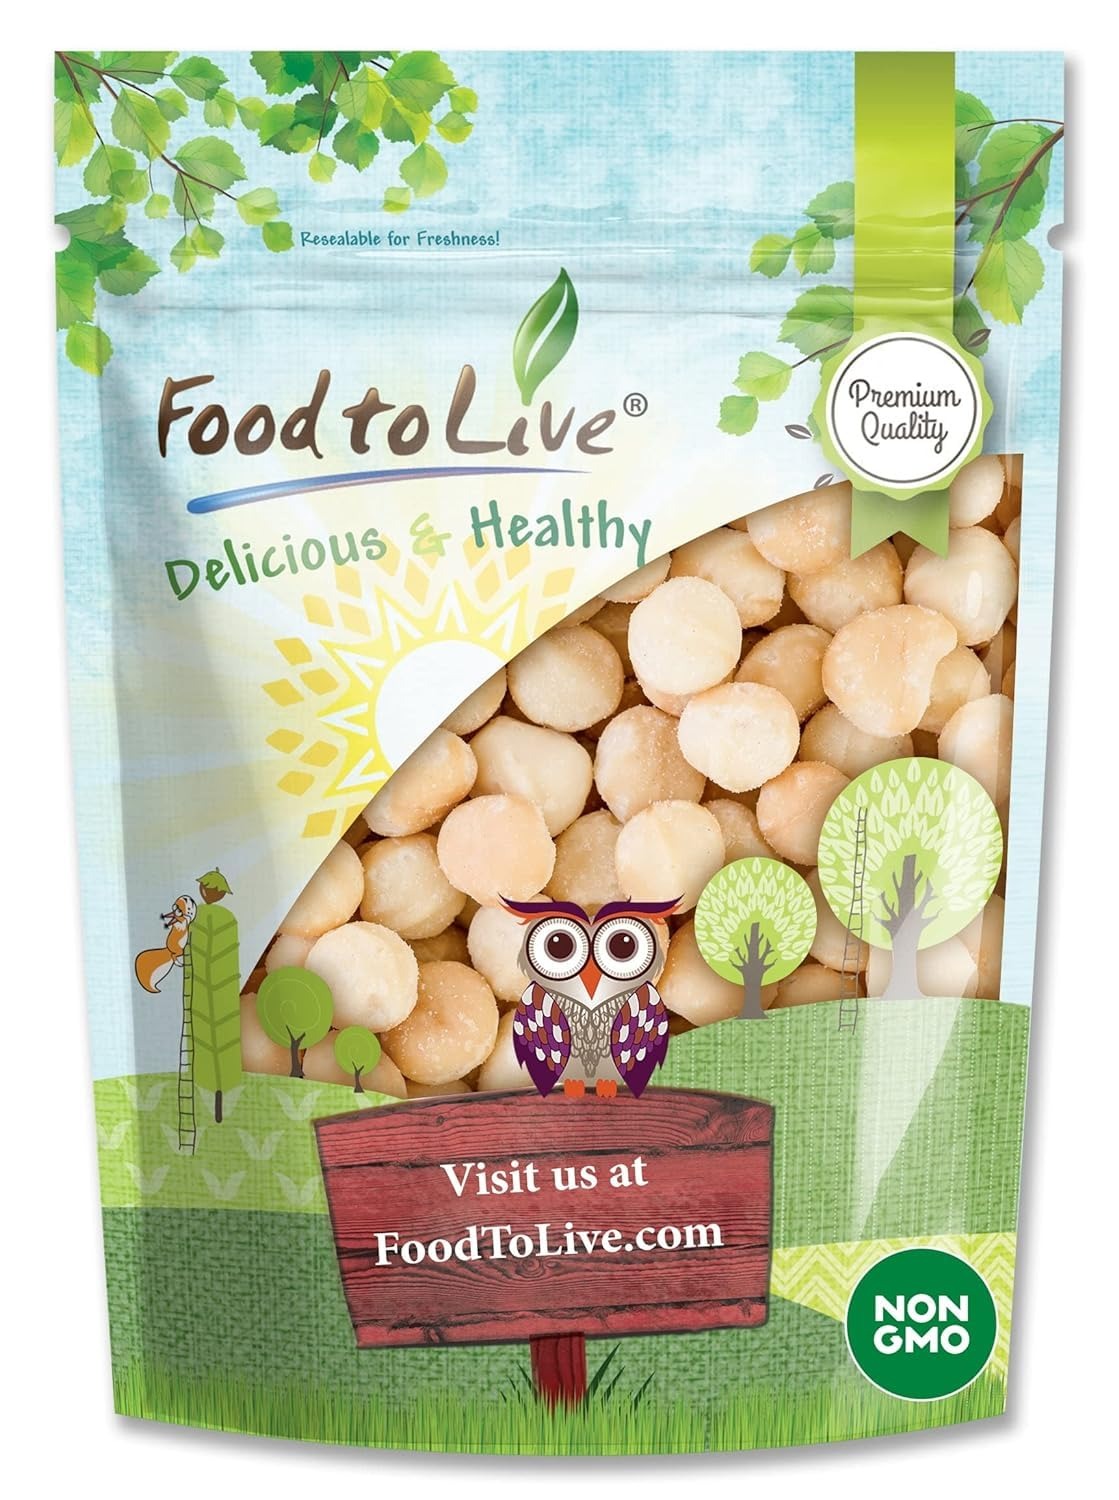
Item Name: Food to Live Whole Macadamia Nuts, 4 Pounds – Non-GMO Verified, Raw, Unsalted, Unroasted, Keto Friendly, Kosher, Vegan, Bulk, Great as Snack and for Baking, Good Source of Manganese, Thiamin, & Copper
Bullet Point 1: ✔️ NON-GMO VERIFIED & KOSHER: These whole Macadamia Nuts by Food to Live are Non-GMO Verified, 100 % Raw, Kosher, Vegan and do not contain trans-fat and cholesterol.
Bullet Point 2: ✔️ HIGHLY NUTRITIOUS: Macadamia Nuts are loaded with dietary fiber, plant protein, good fats, potent antioxidants, vitamins and essential minerals like Manganese, Thiamine, Copper, Magnesium, Iron, Сalcium, Niacin, and Folate.
Bullet Point 3: ✔️ KETO & PALEO SNACK: These nuts make a perfect grab-n-go snack that you can munch on during work, hike, walk, picnic, a plane ride or a movie night. Besides, they are suitable for those who follow Keto and Paleo diets.
Bullet Point 4: ✔️ VERSATILE USES, GREAT FOR BAKING: Use Macadamia nuts to top your oatmeal, cereals, avocado toasts, smoothies, pasta, salads, and ice cream. Moreover, they are a perfect pastry ingredient that pairs especially well with chocolate.
Bullet Point 5: ✔️ HANDY PACKAGING: Macadamia Nuts by Food to Live are conveniently packaged in resealable bags that you can just throw in a bag and snack on during the day.
Value: 64.0
Unit: Ounce

Price: 75.19